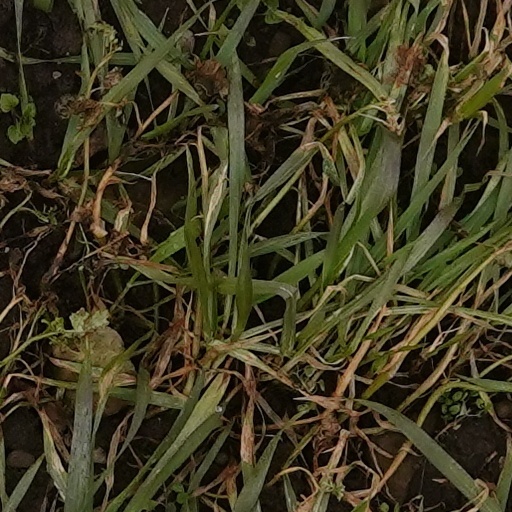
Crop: wheat